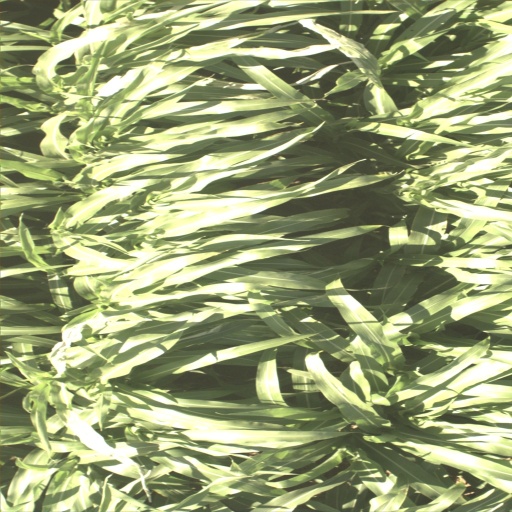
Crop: sorghum